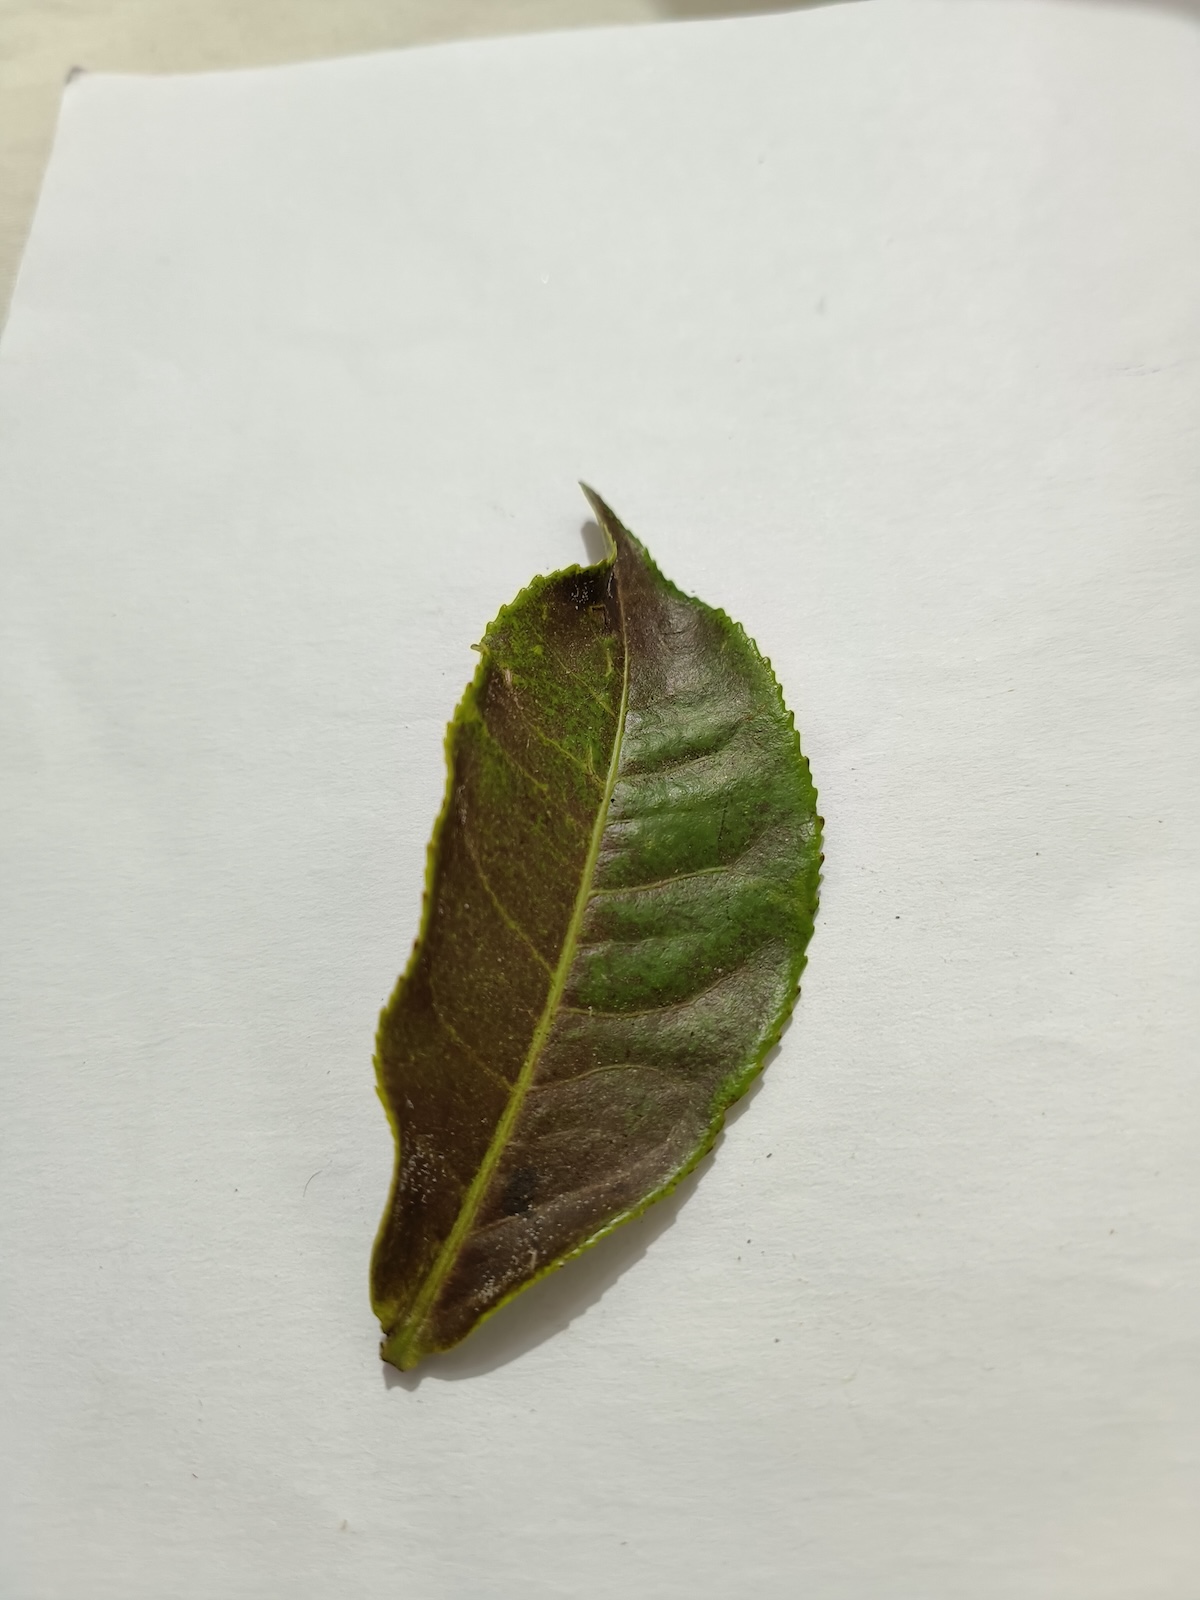
Label: Red spider